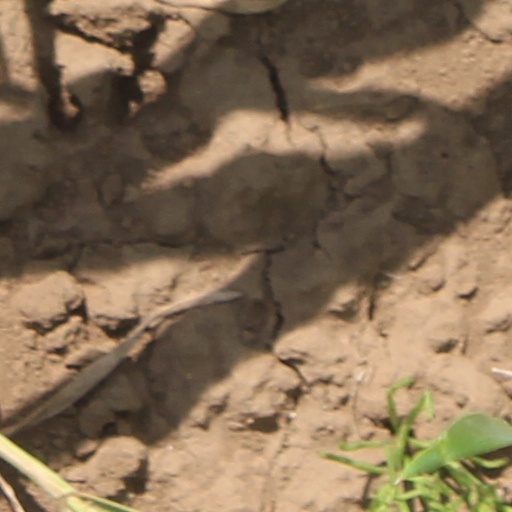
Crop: wheat